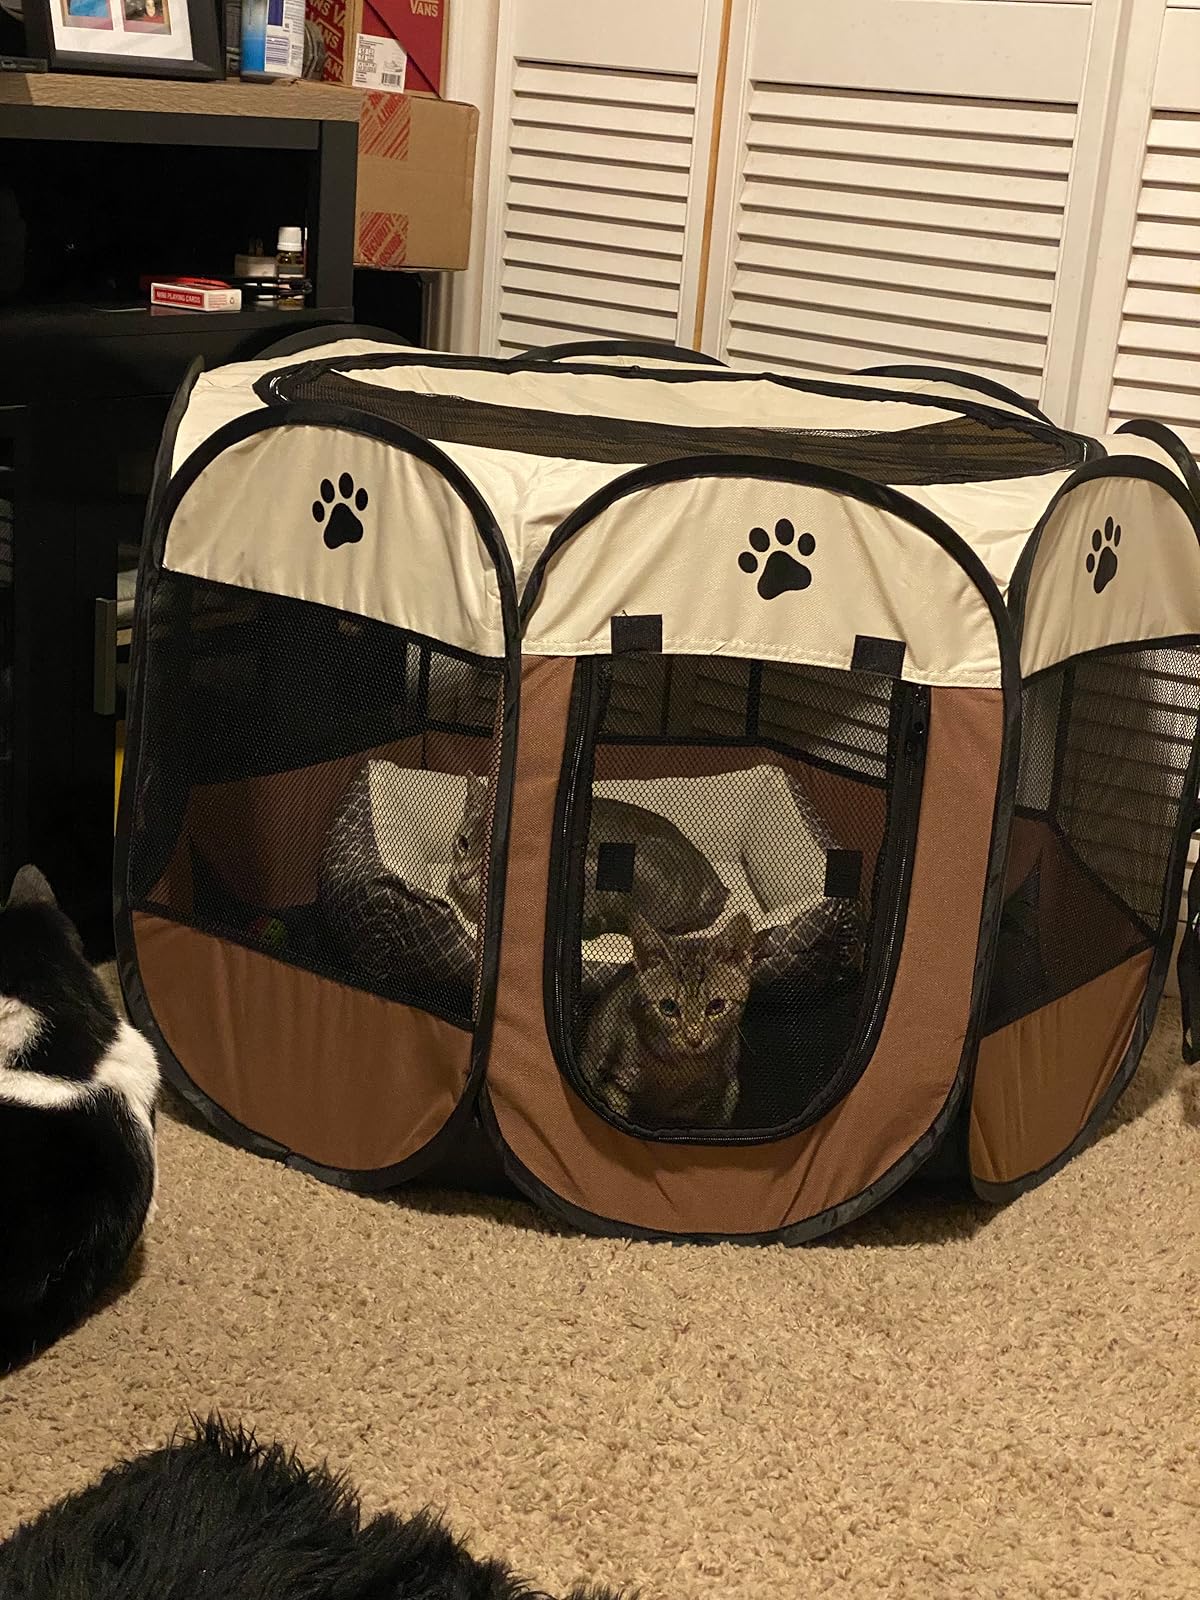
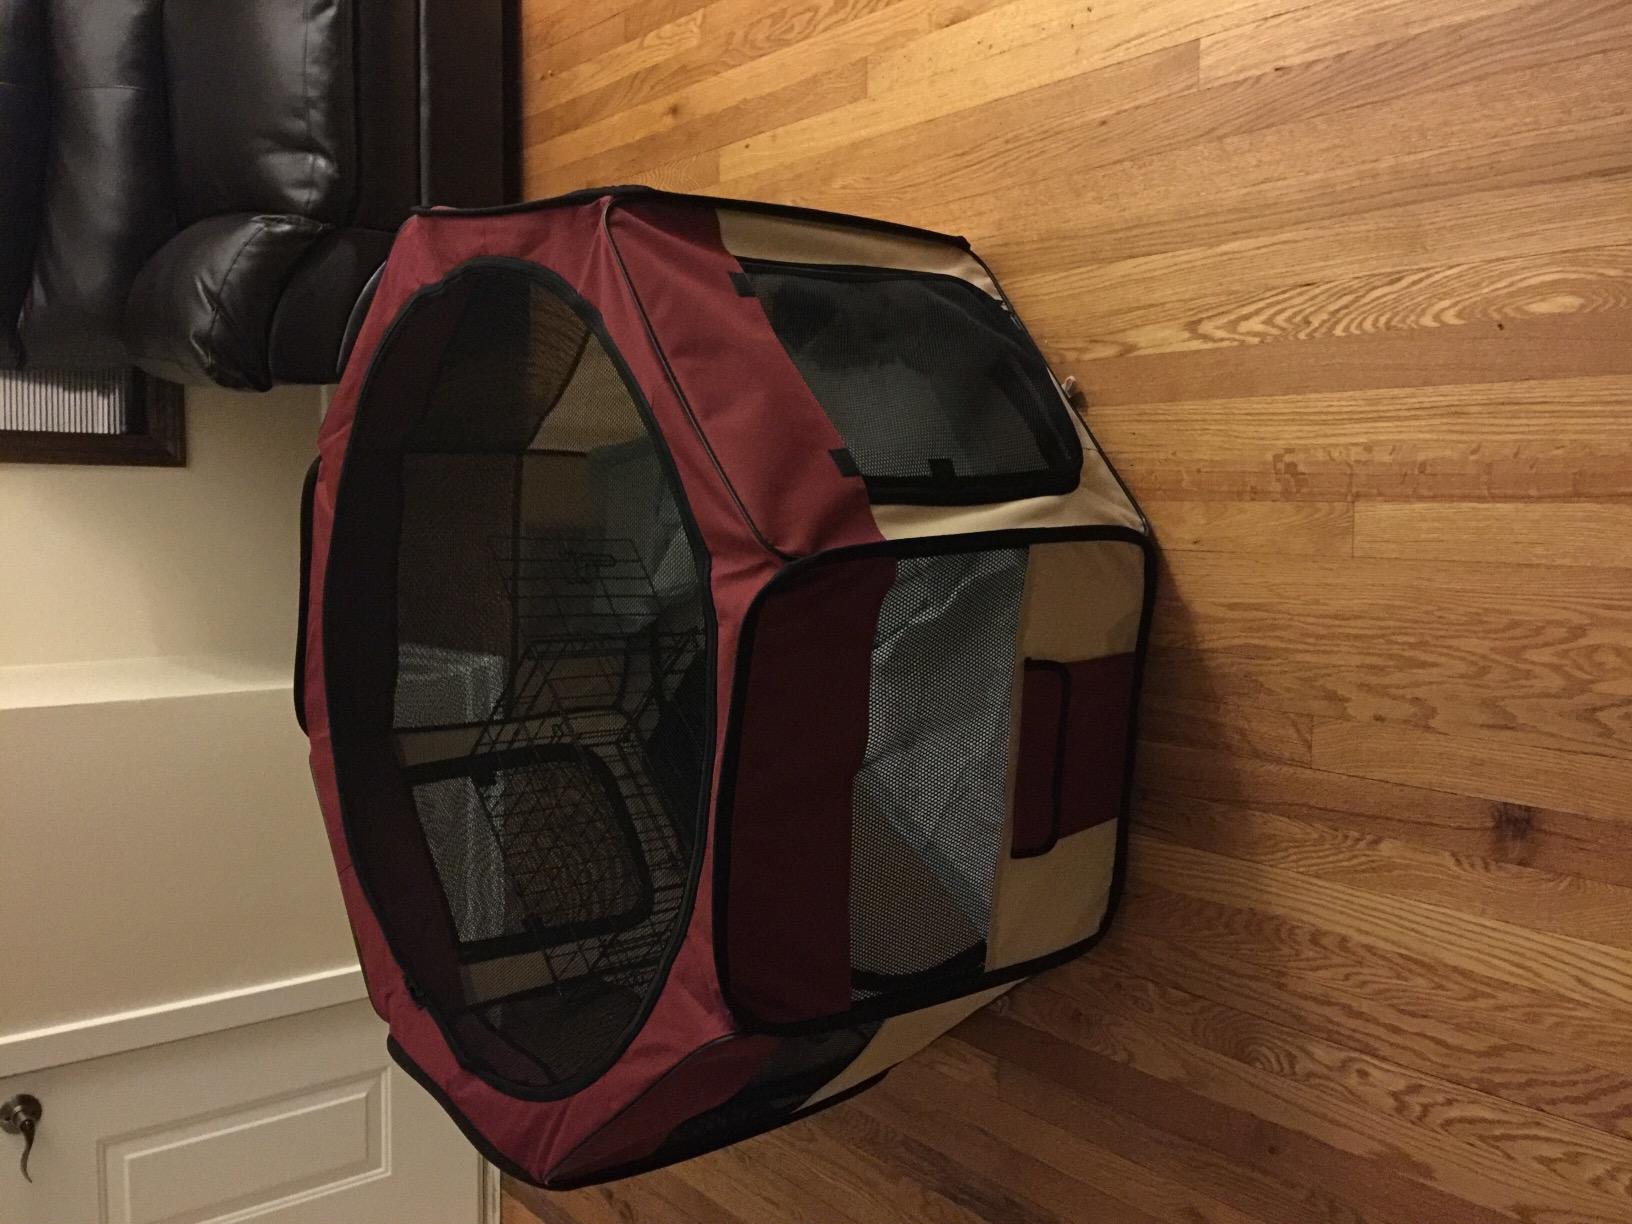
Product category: items_kennel
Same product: no